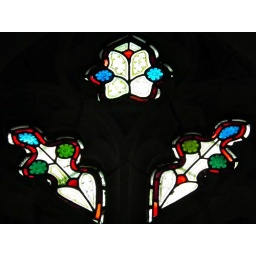
The window in the east wall of the north transept - close-up of the upper part of the window.